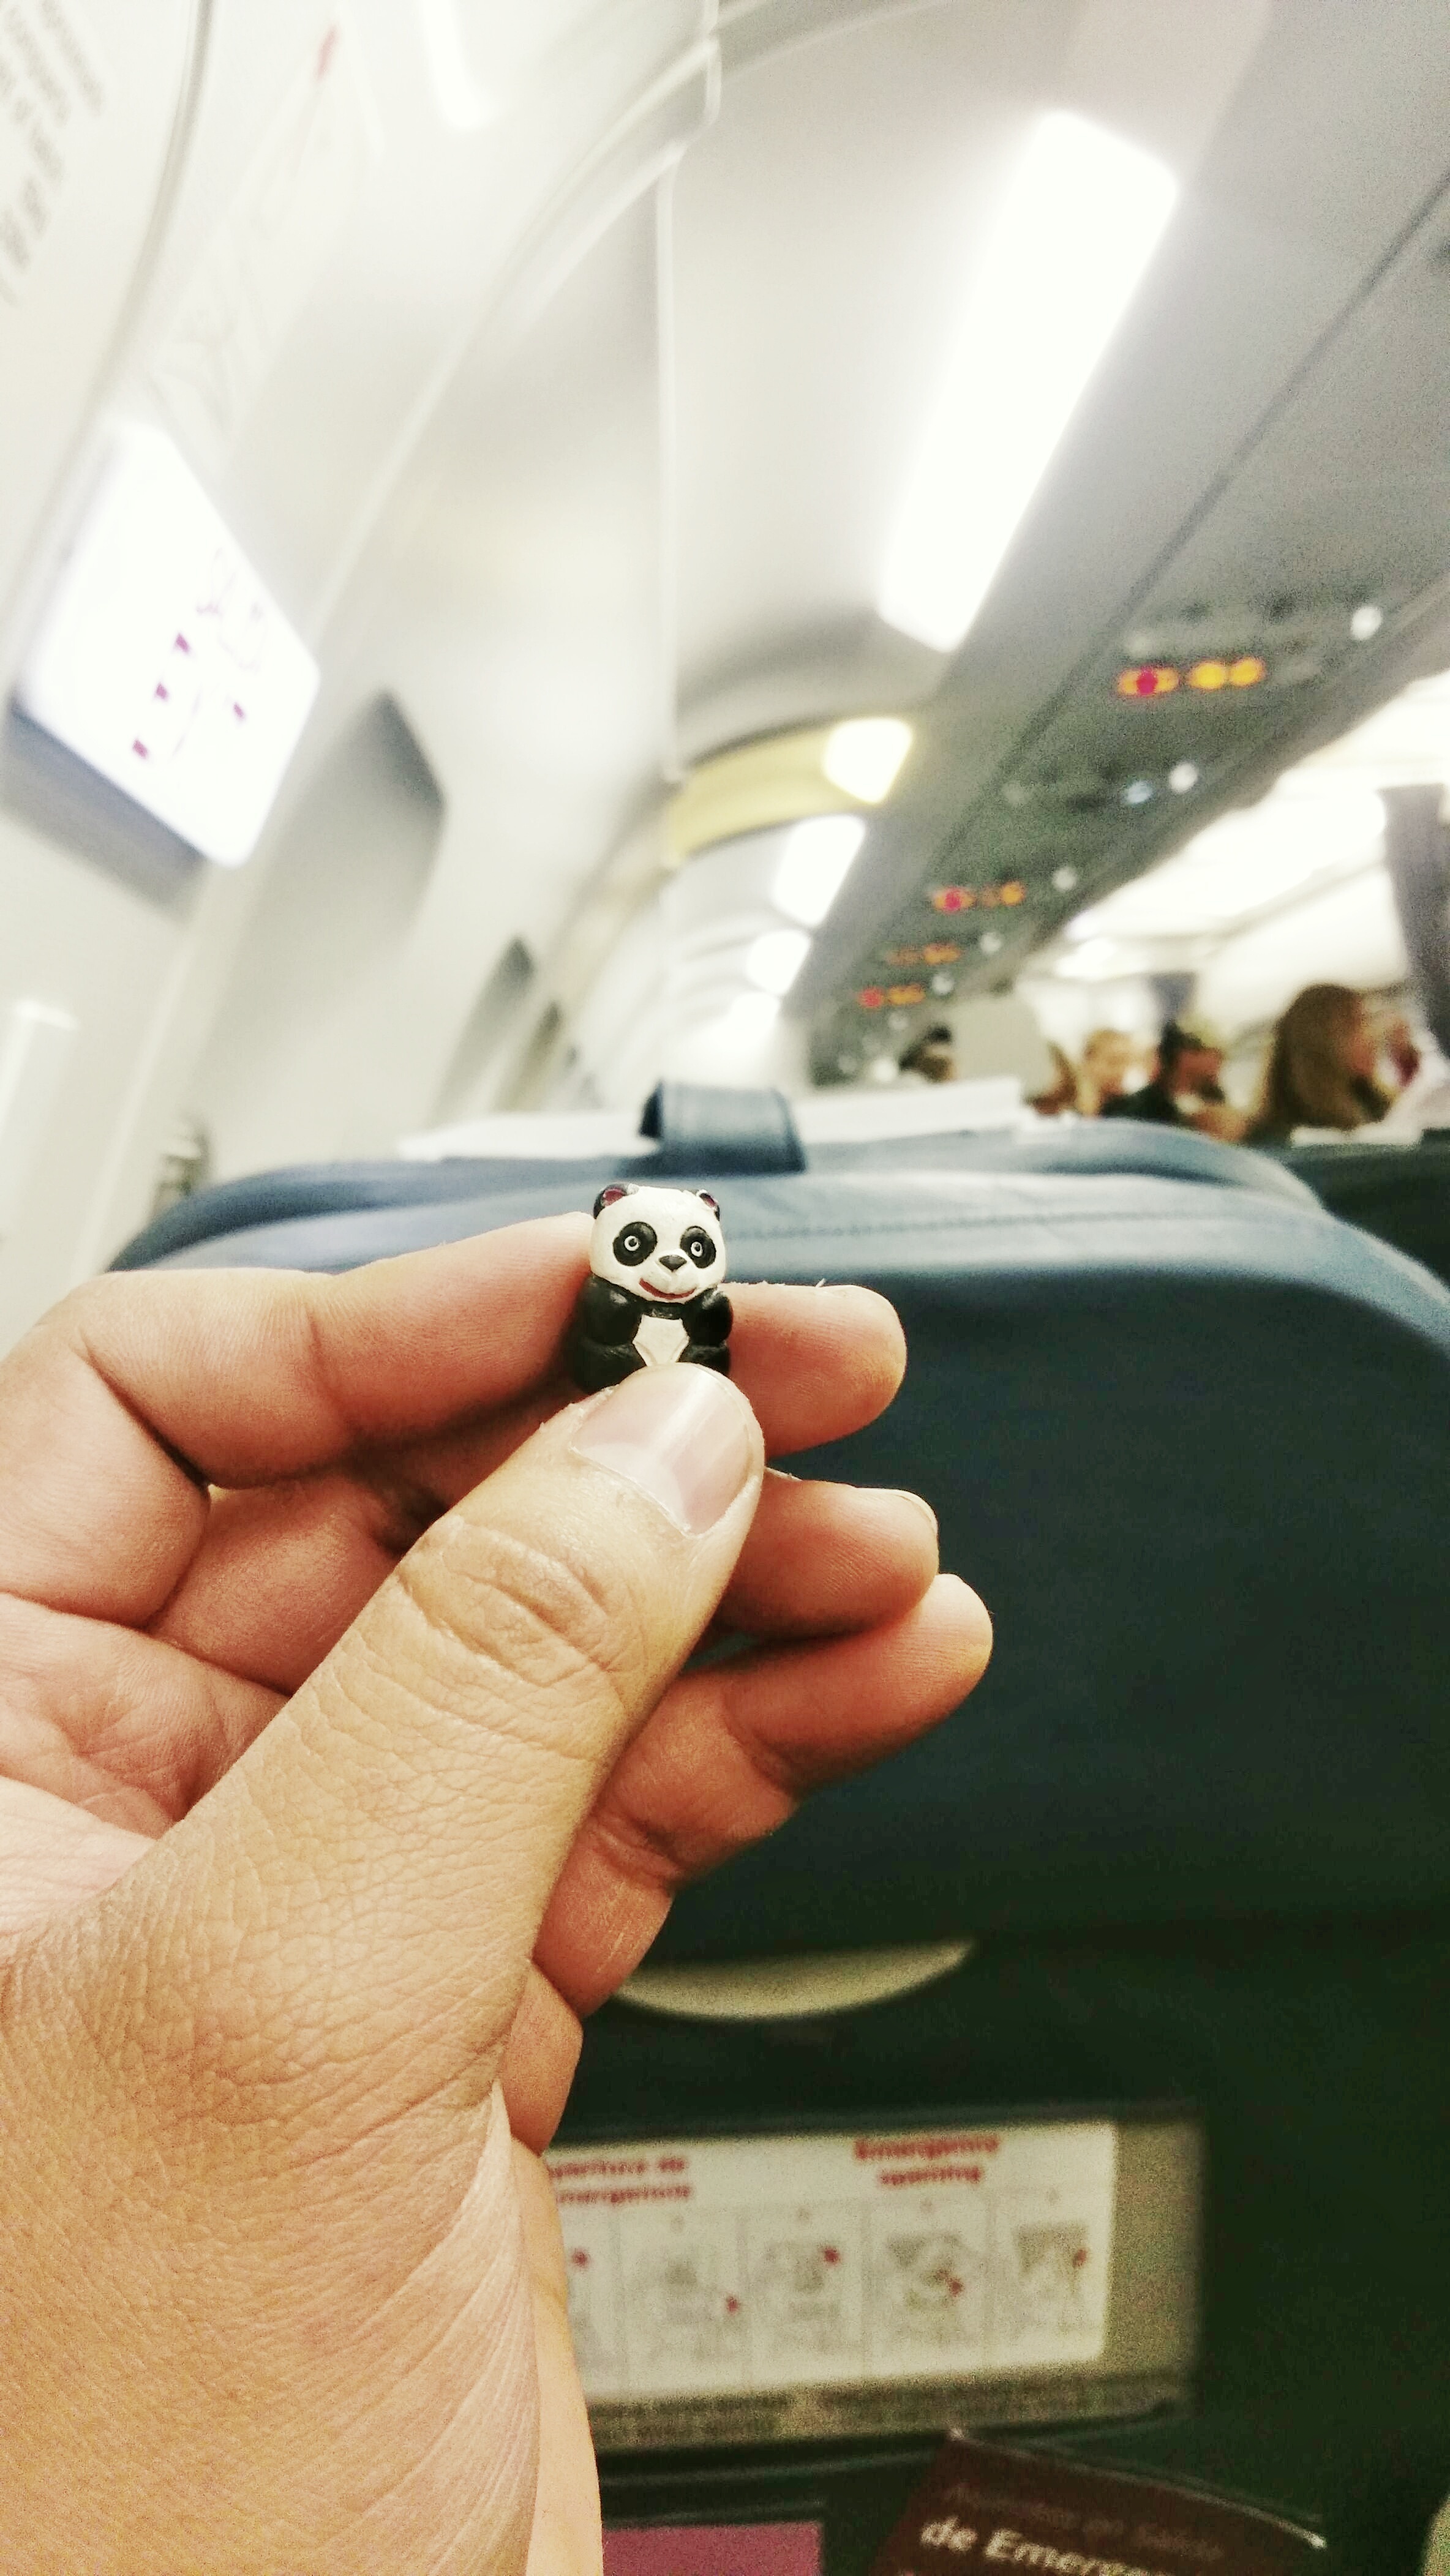
hand, finger